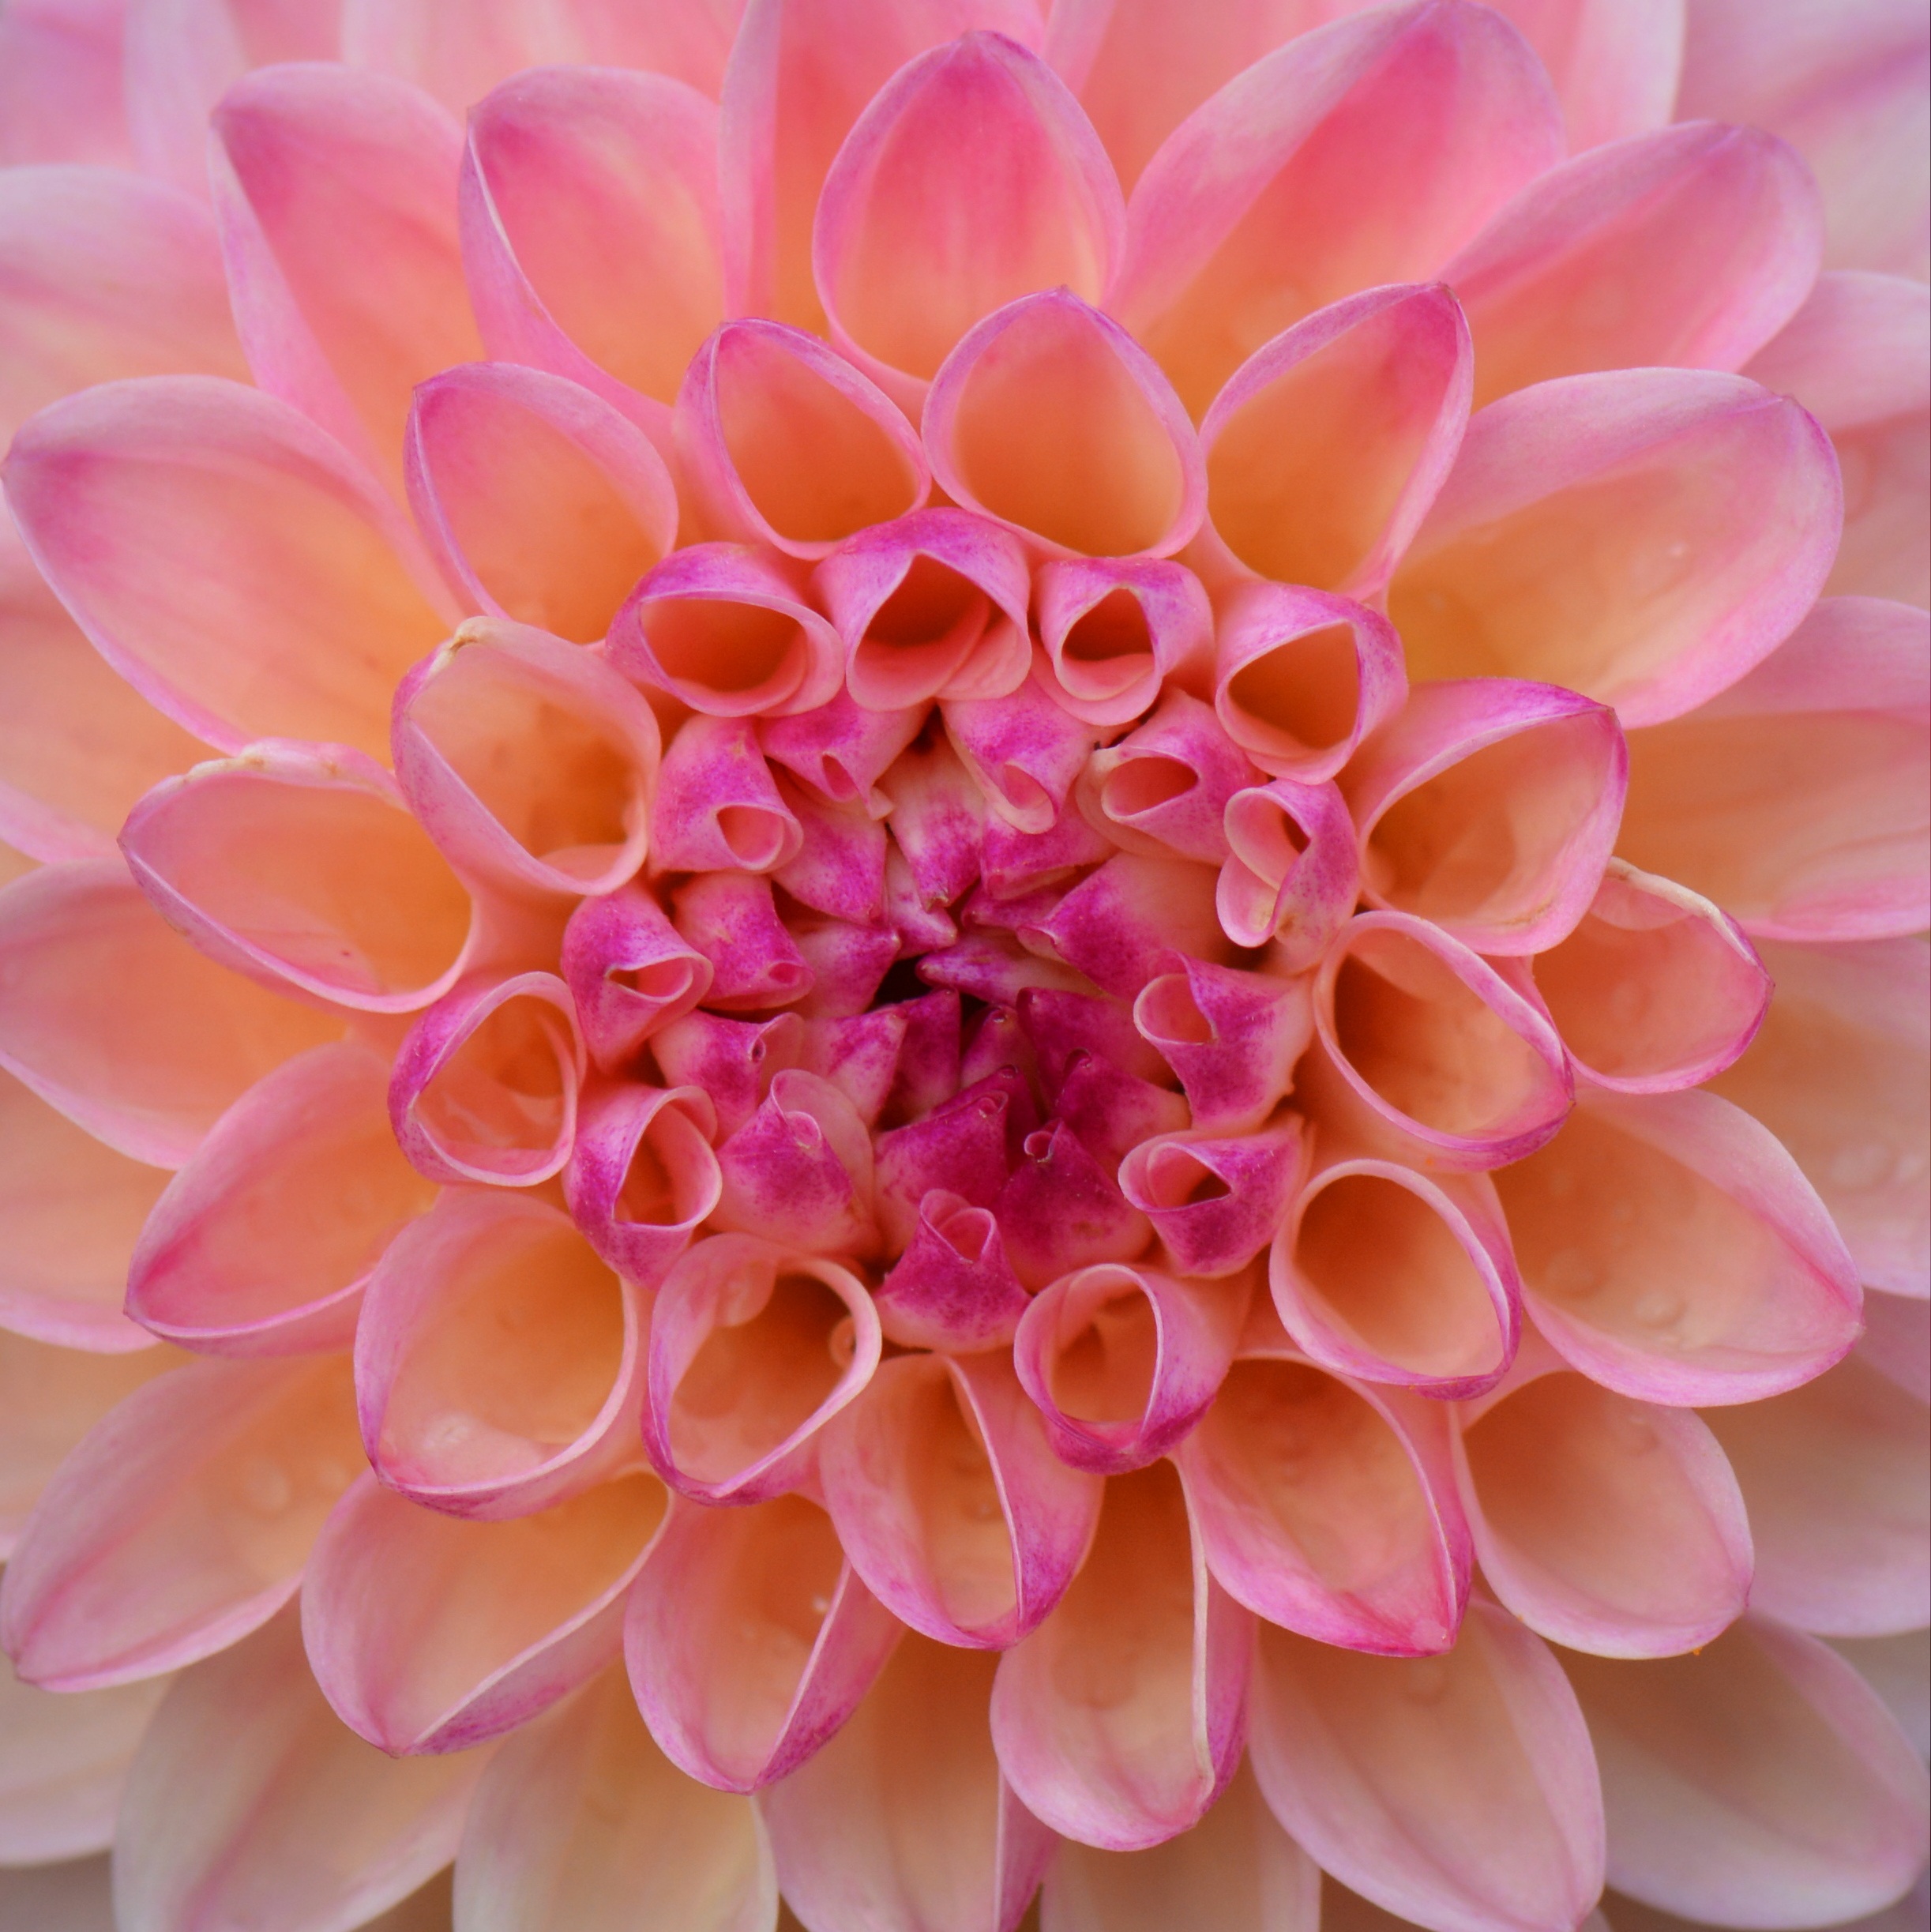
nature, plant, flower, petal, pink, flora, dahlia, macro photography, flowering plant, daisy family, asterales, land plant, chrysanths